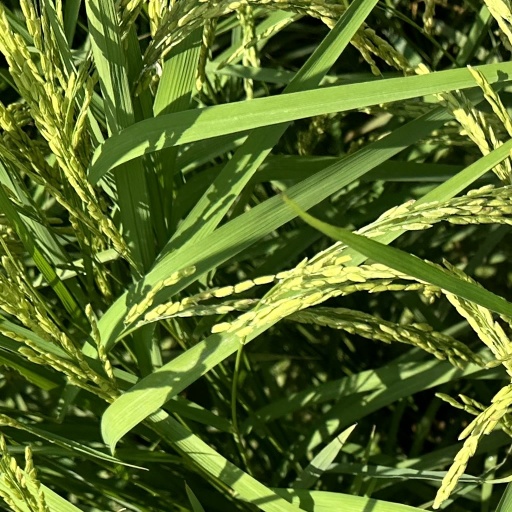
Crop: rice